Helly Luv

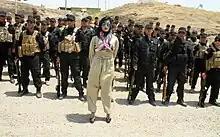
Kurdish pop star Helly Luv poses in front of Kurdish Peshmerga troops at a base in Dohuk on July 5, 2014

In 2014, she created her Luv House non-profit organization to help the people and animals in need throughout Kurdistan. On January 22, 2014 Helly Luv, A.R.K (Animal Rights Kurdistan), W.I.N.E (Women's International Network Erbil), Dr. Sulaiman Tameer, KOARP (Kurdistan Organization for Animal Rights Protection), Miss Kurdistan Fenik, and the owner of the Zoo helped close the doors to the Gelkand Park in Kurdistan (the second worst zoo in the world). Helly Luv and the other organizations moved the animals to a new and improved zoo in Erbil, the capital of the Kurdistan region.